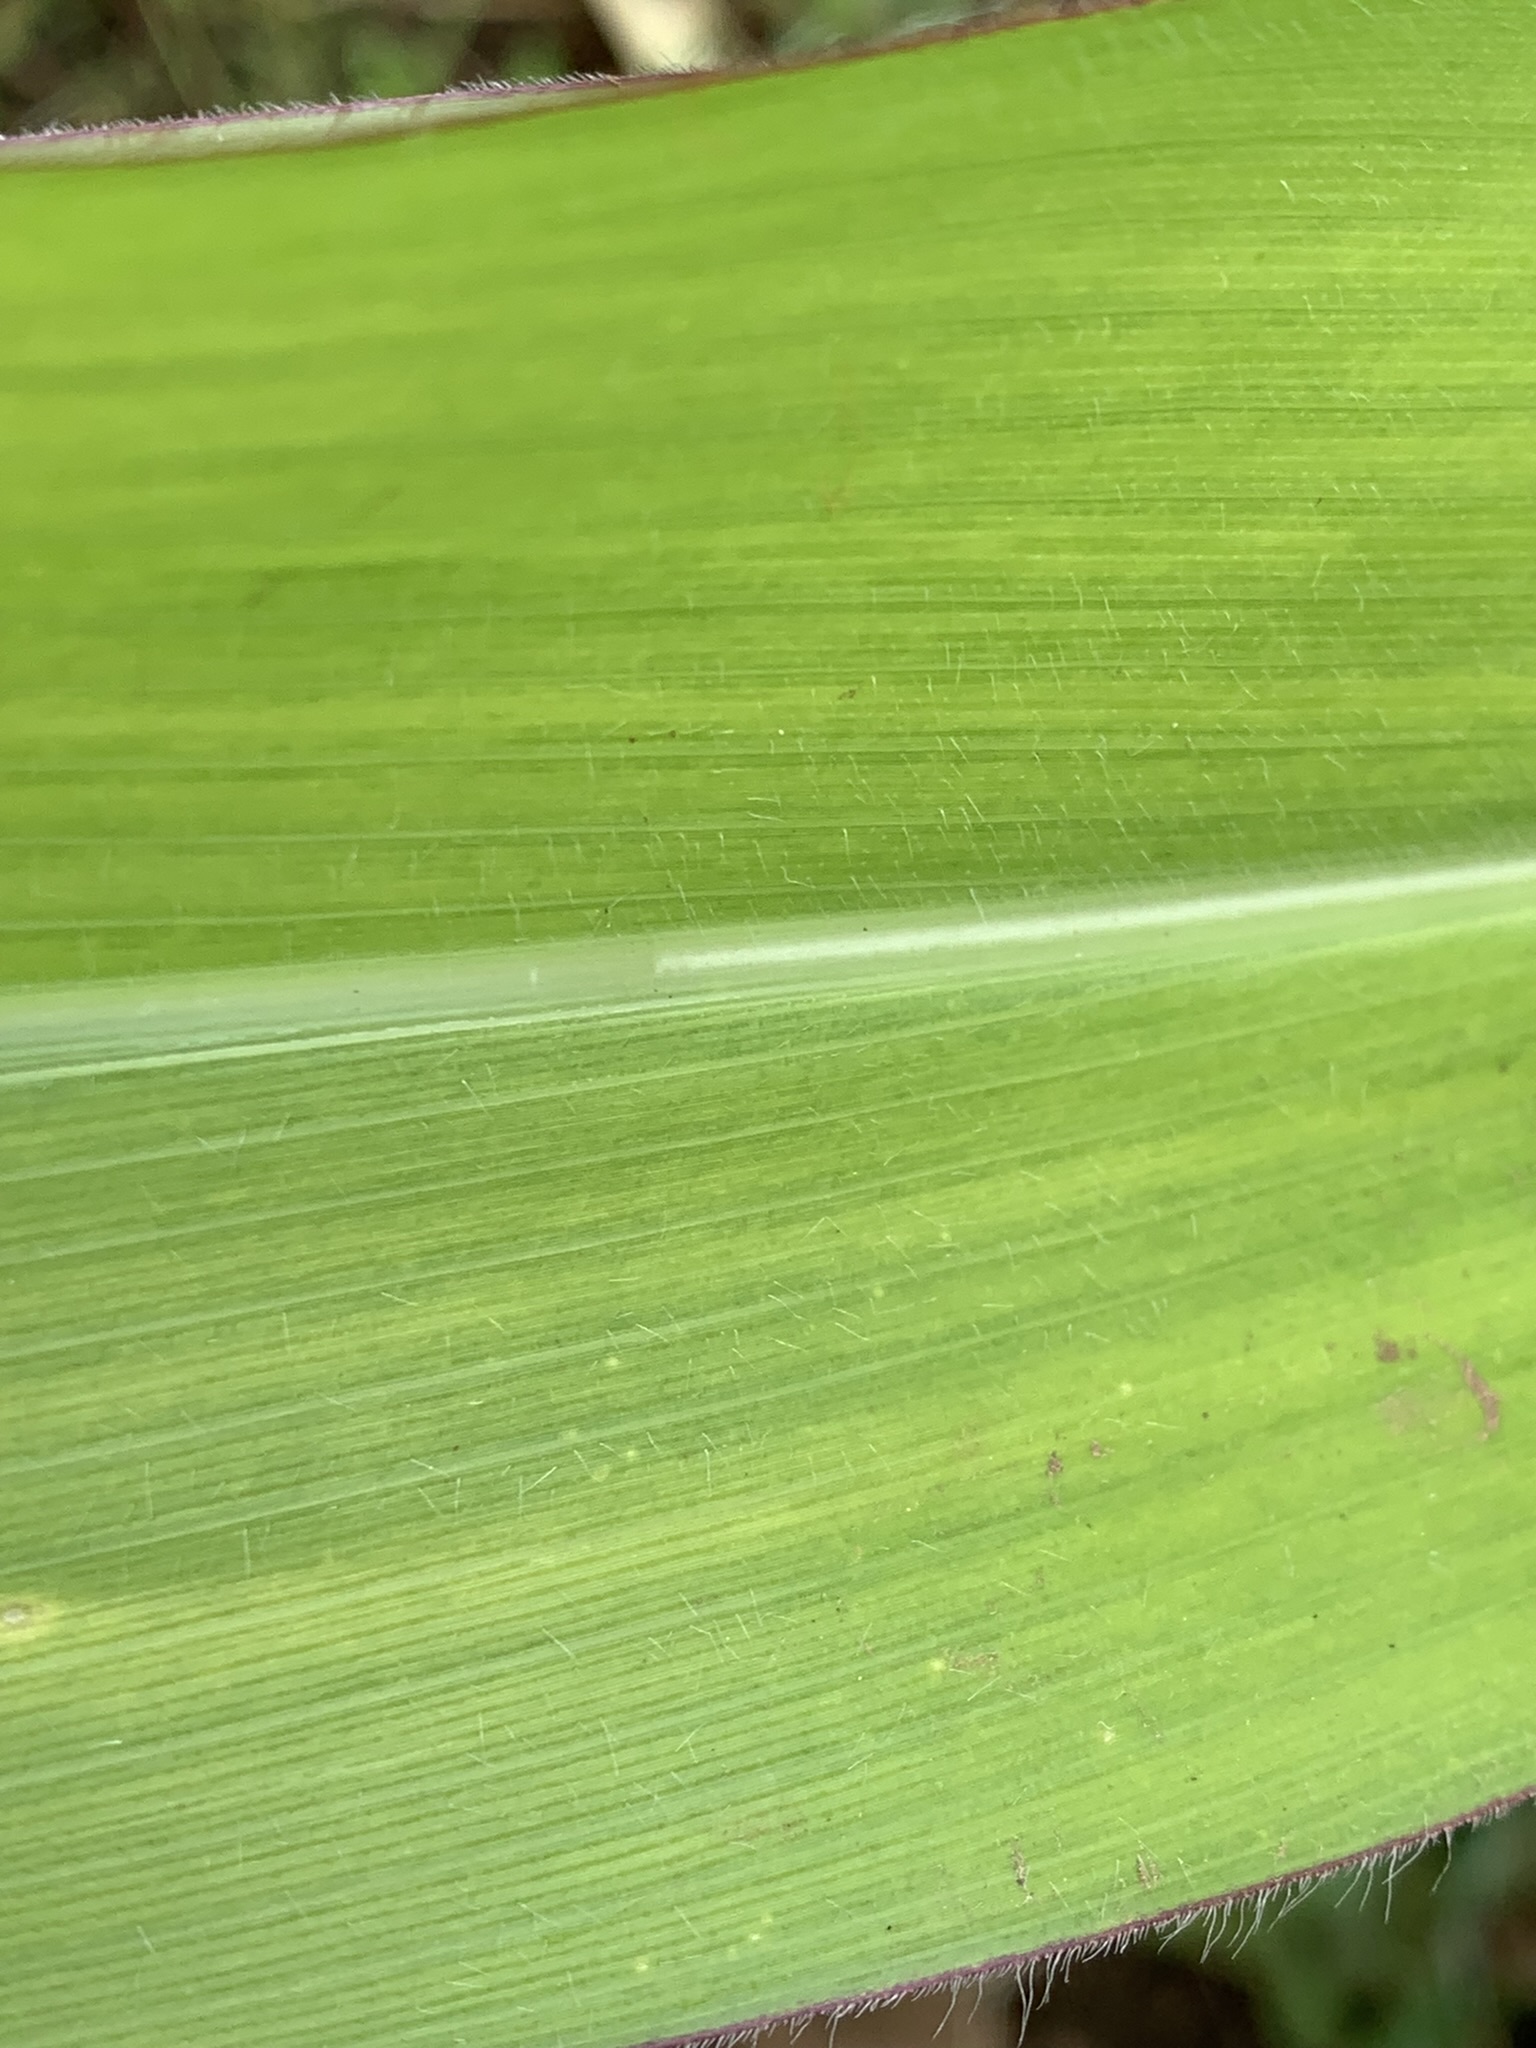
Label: Healthy